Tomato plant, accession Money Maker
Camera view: vertical (180 deg); turntable rotation: 330 degrees
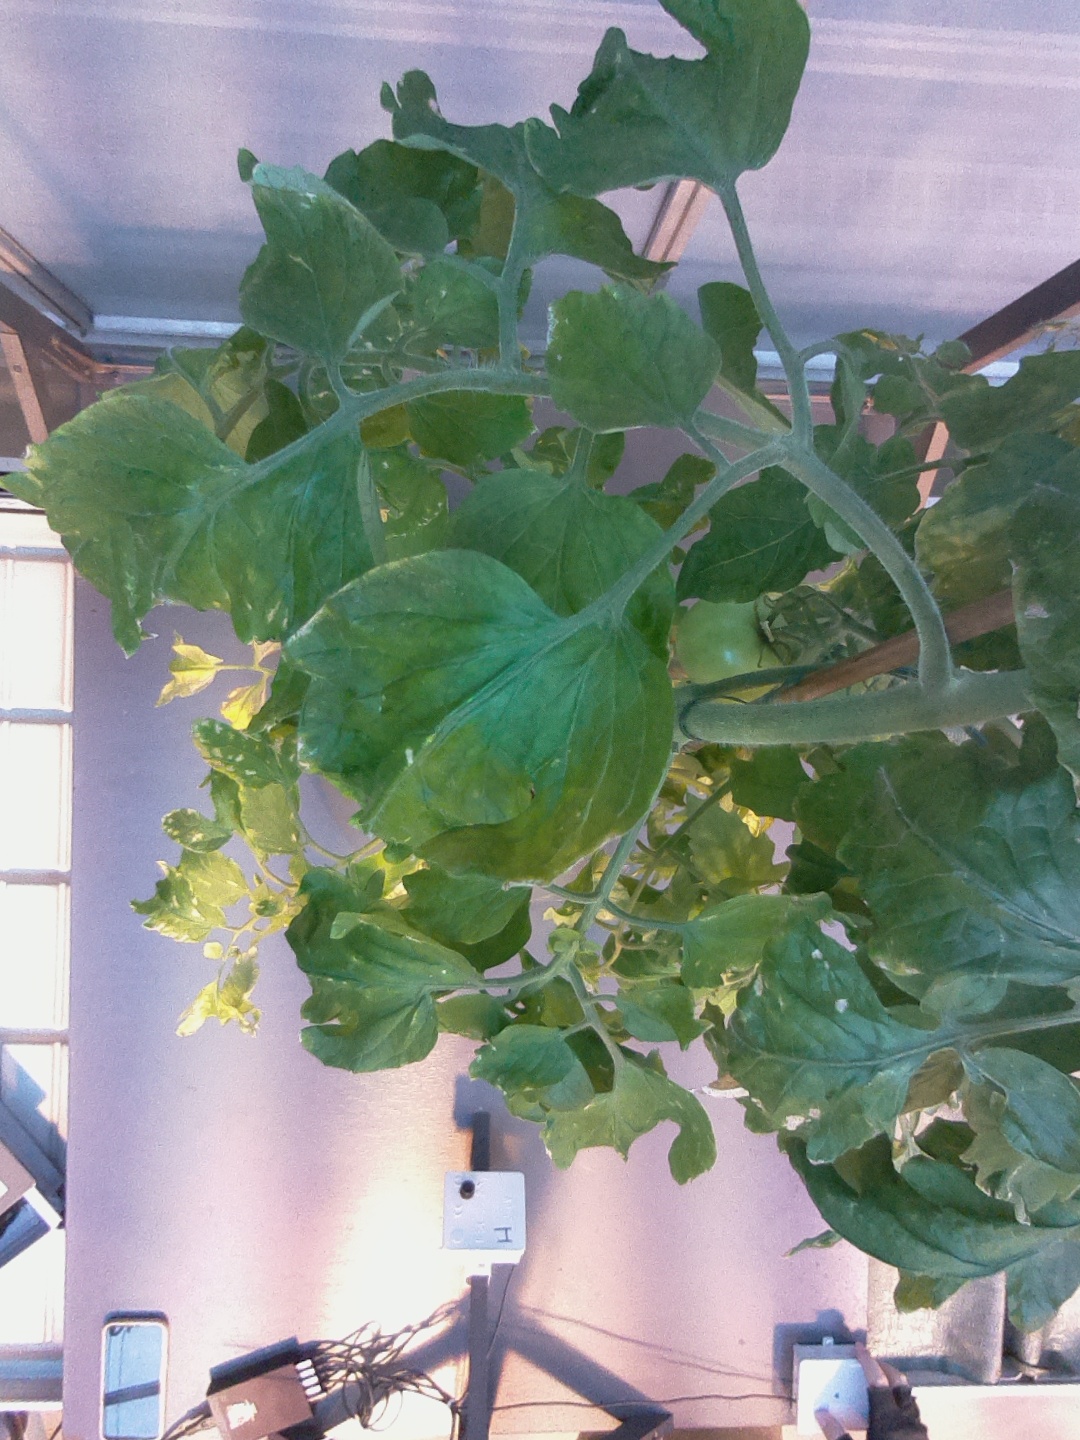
BBCH growth stage 77: 70%-80% of final fruit size